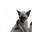
Label: cat